Ptolemy Ceraunus

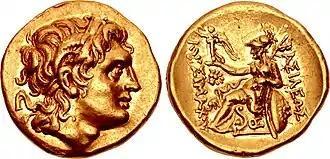
Gold stater in the name of Lysimachus, depicting Alexander the Great, issued c. 280 BC, possibly by Ptolemy Ceraunus.

After assassinating Seleucus, Ceraunus rushed to Lysimachia where he had himself acclaimed king by the portion of Seleucus' army that was present there. At this time he also formally relinquished his claim to the Egyptian throne. A series of gold staters and silver tetradrachms minted at Lysimachia appear to belong to this period. They have the same design as earlier coinage of Lysimachus: the head of Alexander the Great with the horn of Ammon on the obverse and a depiction of Athena seated, holding up a Nike on the reverse. The legend of the coins reads ΒΑΣΙΛΕΩΣ ΛΥΣΙΜΑΧΟΥ (of King Lysimachus) and the reverse includes two small symbols: a lion's head, which was the symbol of Lysimachus, and a tiny elephant. Since the elephant was the symbol of Seleucus, these coins have sometimes been connected with the short period of Seleucus' rule over the region between the battle of Corupedium and his assassination. However, Hollstein has argued that these were coins of Ptolemy Ceraunus, intended to present him as the legitimate heir of Lysimachus and in possession of a formidable force of elephants. The issue was very small; Ceraunus never issued coins in his own name.